Roscoe Hersey House

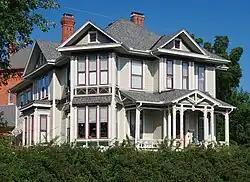
The Roscoe Hersey House from the east

The Roscoe Hersey House is a historic house in Stillwater, Minnesota, United States, built 1879–1880. It was designed by architect George W. Orff in a mix of Eastlake and early Queen Anne style. Roscoe Hersey (?1841–1906) was a key figure in Stillwater's lumber and mercantile development, the son and local representative of Isaac Staples' Maine-based business partner Samuel F. Hersey. The house was listed on the National Register of Historic Places in 1982 for having local significance in the themes of architecture, commerce, and industry. It was nominated for its embodiment of the commercial success of the Hersey–Staples partnership, the ties between the St. Croix Valley and Bangor, Maine, and the peak of Stillwater's lumber industry.